GER Class C53

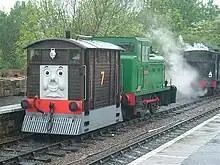
A Toby replica on the Avon Valley Railway

J70 68221 was the inspiration for the character Toby the Tram Engine in The Railway Series by the Rev. W. Awdry, and its television series adaptation, Thomas & Friends.